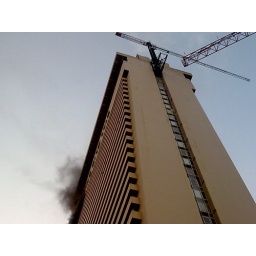
about ten floors above my office a fire broke loose. The entire building was evacuated for two weeks.